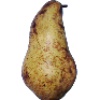
Label: pear_abate